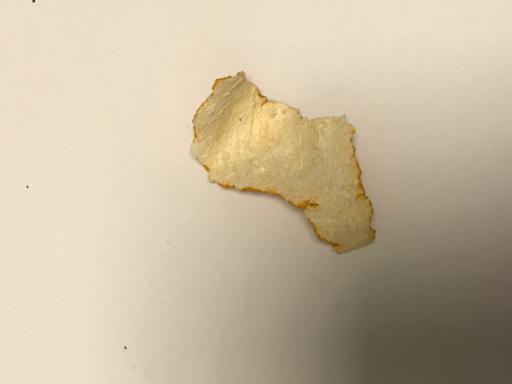
Label: trash